Booming Ice Chasm

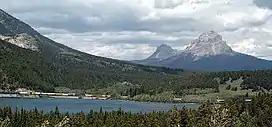
Booming Ice Chasm is located in the Crowsnest Pass area.

It is one of three widely known caving systems in the Crowsnest Pass, along with Gargantua and Cleft Cave. Booming Ice Chasm is also approximately several hundred metres east of another ice cave called Ice Chest.